Yemi Adamolekun

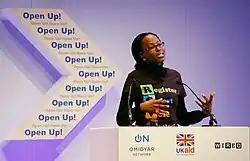
refer to caption

Adamolekun began her career working at Navigant Consulting in the US, then returned to Nigeria to work at Alder Consulting. She became the executive director of Enough is Enough (Nigeria), which campaigns for better governance. The organisation co-ordinates different groups and broadcasts radio shows in 25 states. It supports local initiatives, for example working against violence in Katsina, reopening a healthcare centre in Osun State and helping to repair the roofs of schools in Niger State. Adamolekun commented to "AllAfrica": "part of why Nigeria is unpeaceful is huge amounts of poverty: people fighting over scarce resources, insecurity, distrust – people desperate to survive". During the elections, Enough is Enough began its "RSVP" campaign, encouraging people to Register, Select, Vote and Protect. It also demanded more transparency in the National Assembly and participated in the "BringBackOurGirls" movement following the Chibok schoolgirls kidnapping.